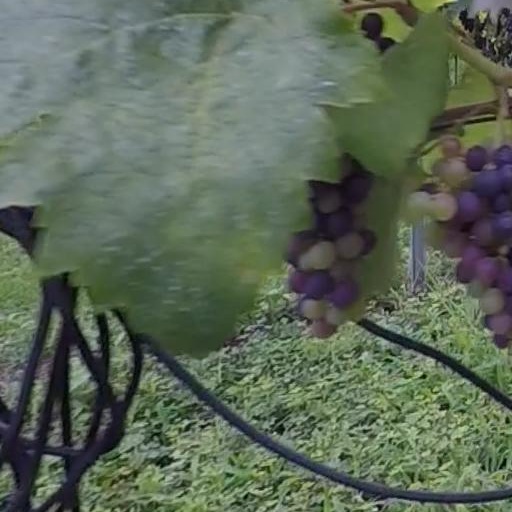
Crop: grape